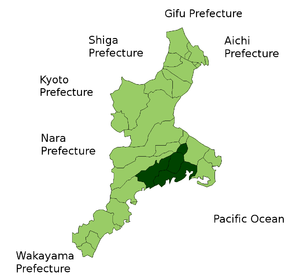
Le district de Watarai est un district situé dans la préfecture de Mie, au Japon. Il s'étend sur une superficie de 652,43 km².